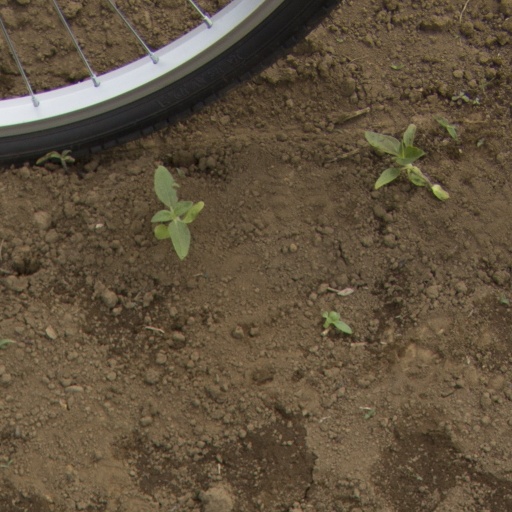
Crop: Jerusalem artichoke